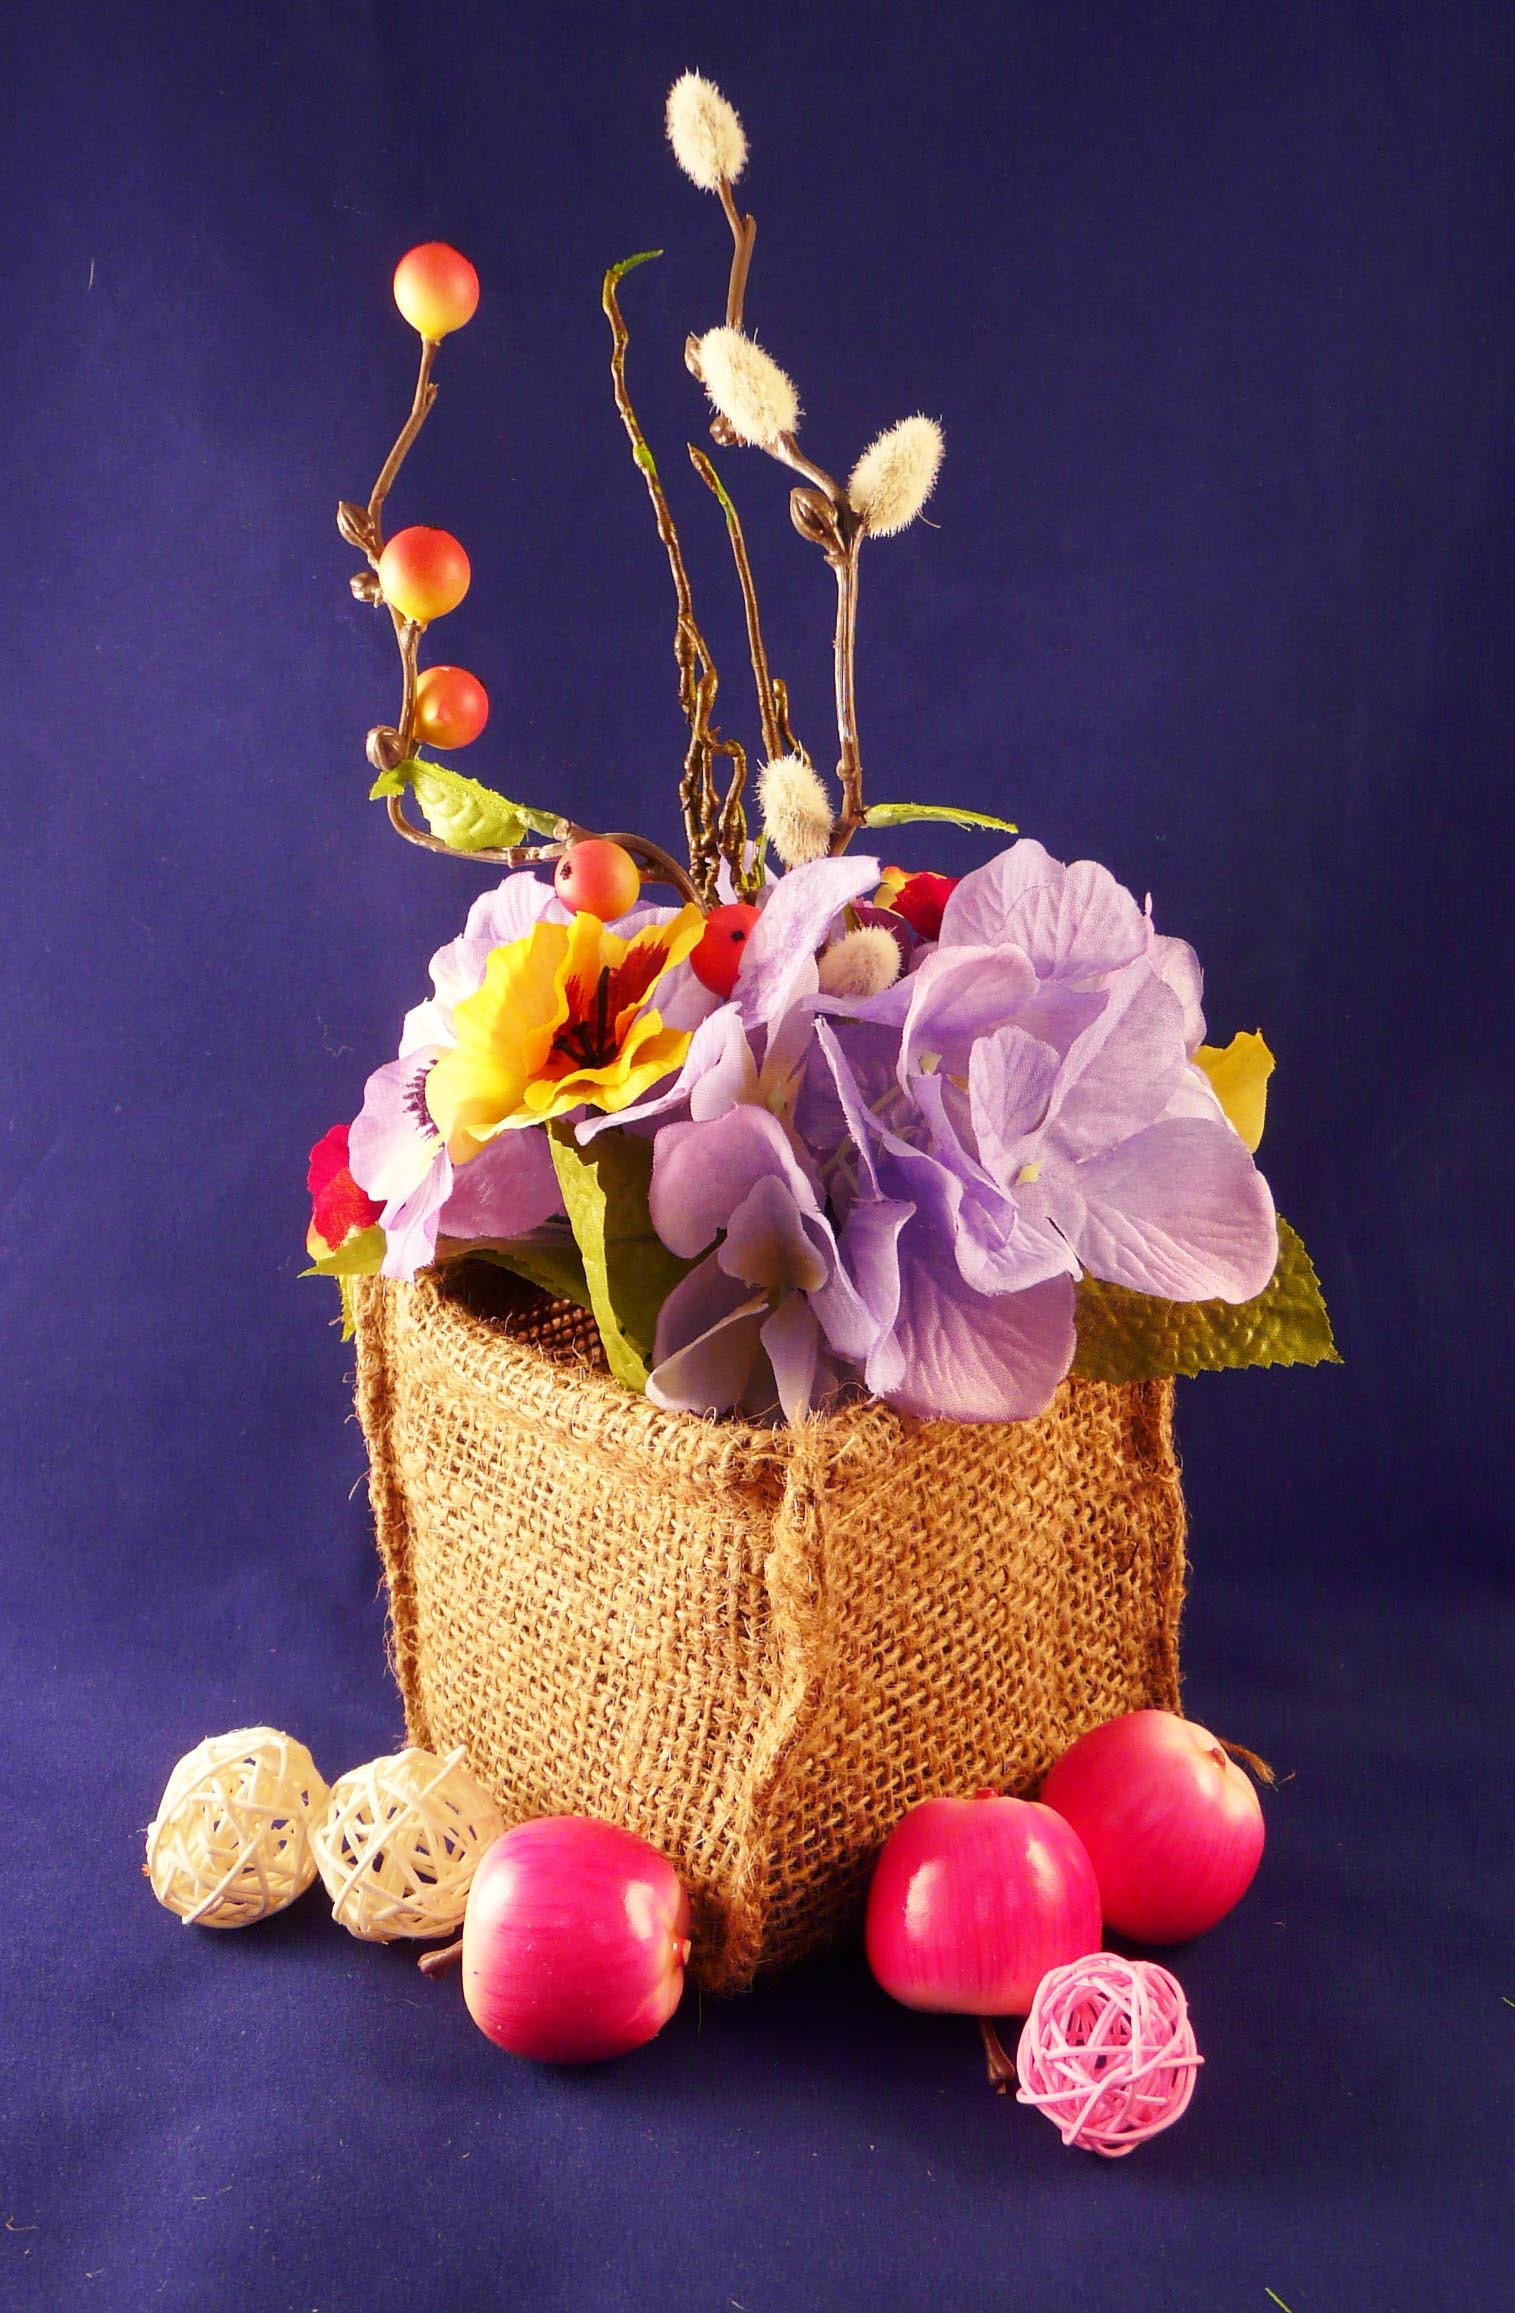
bunch, flower, purple, bouquet, food, red, produce, fresh, brown, romantic, pink, wedding, decor, still life, plants, flowers, gifts, art, arranged, decorative, blossoms, fruits, ornamental, baskets, blooms, floristry, flowering, bags, celebrations, flower bouquet, arrangements, centrepiece, blue backgrounds, appled